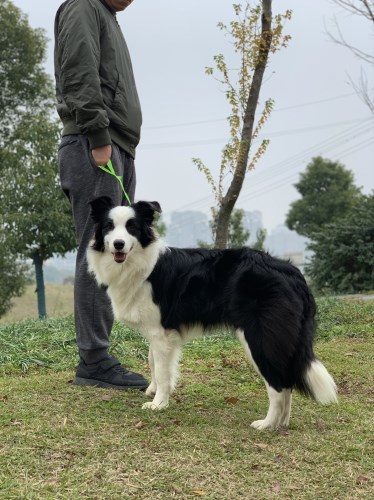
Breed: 2594-n000109-Border_collie